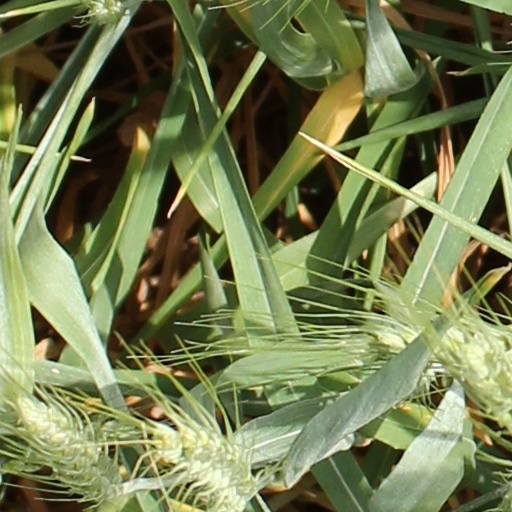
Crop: wheat